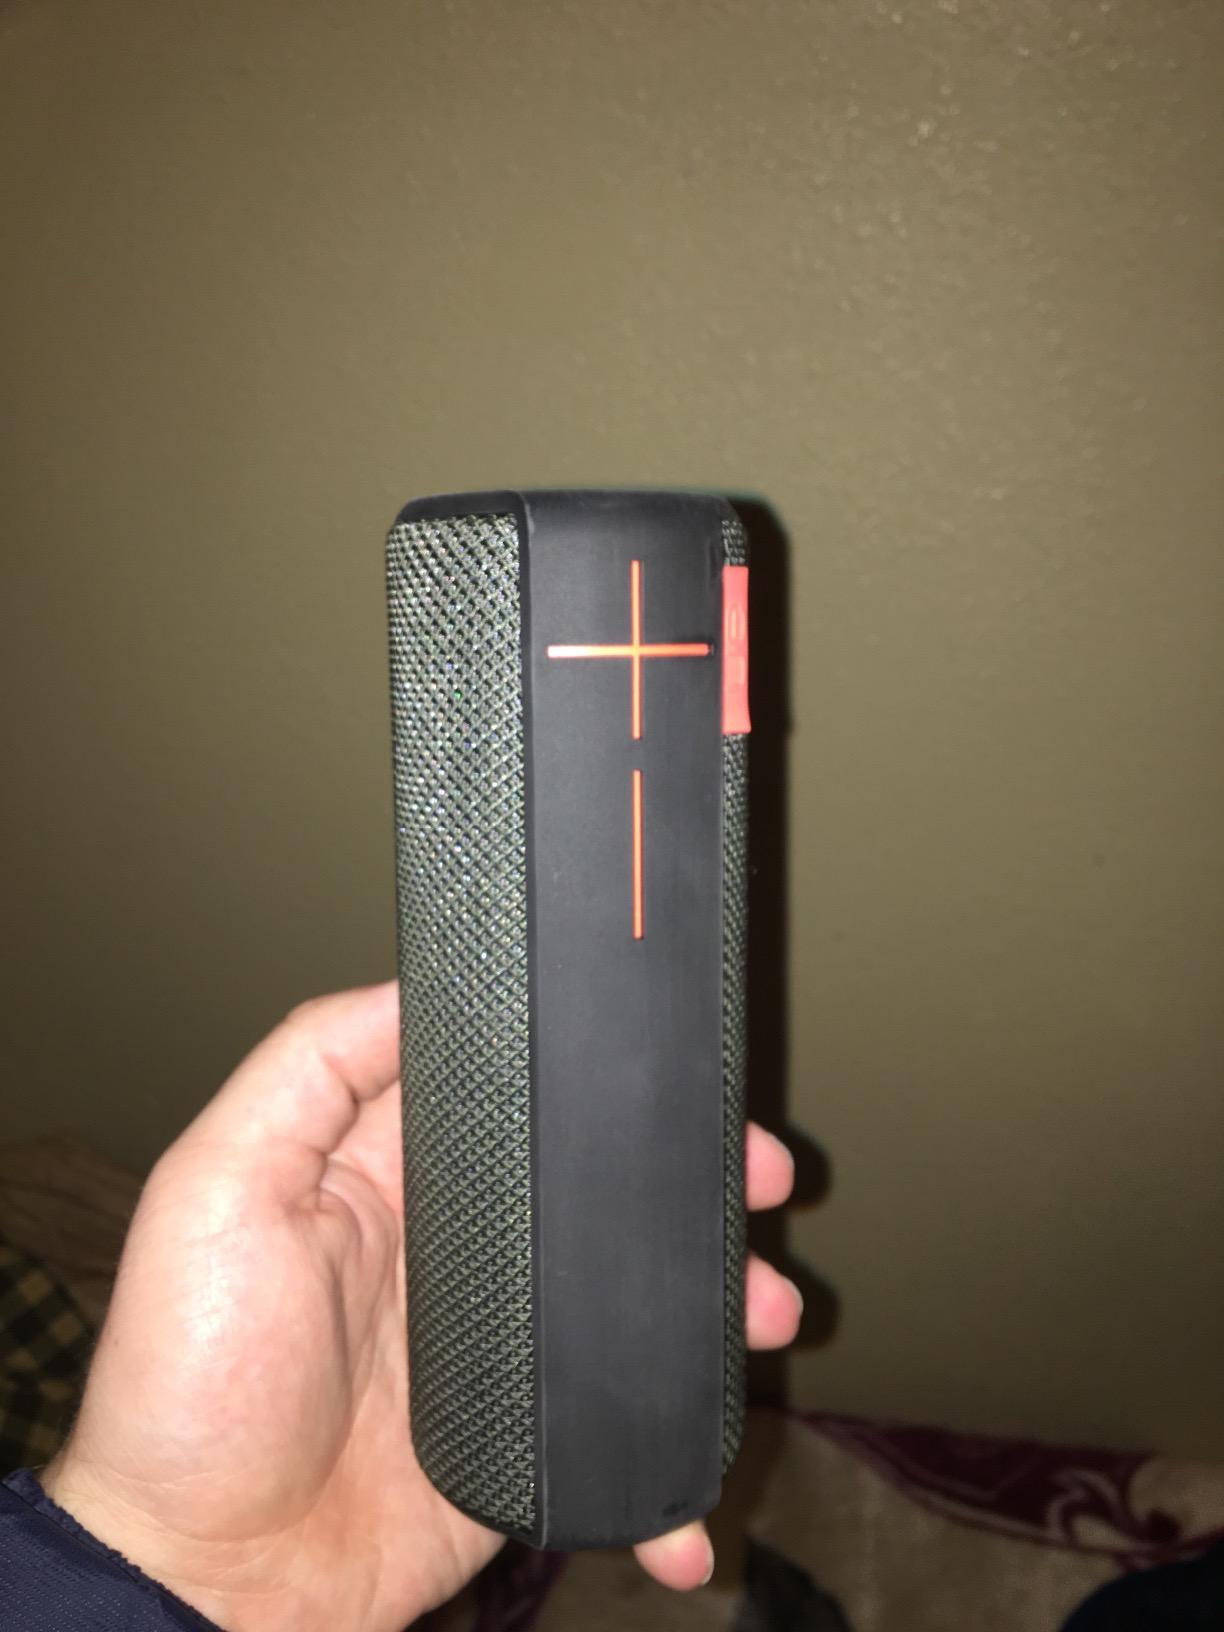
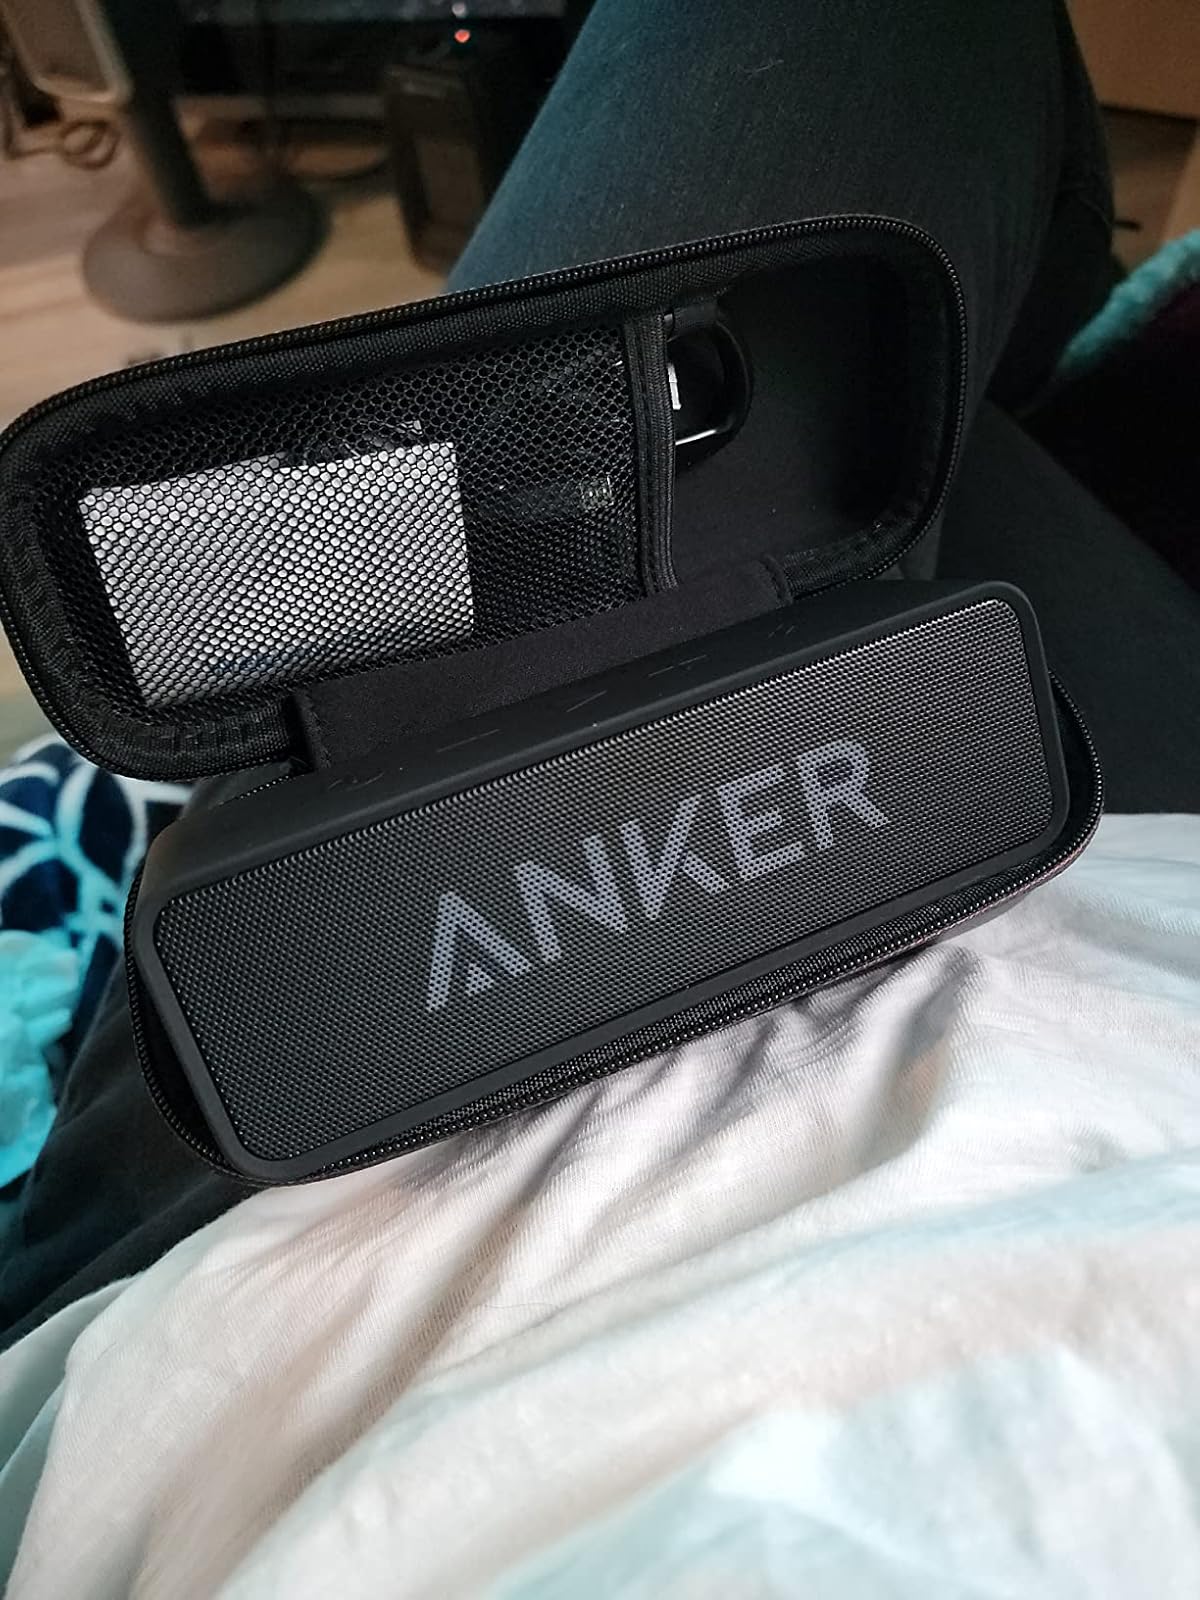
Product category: speaker
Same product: no